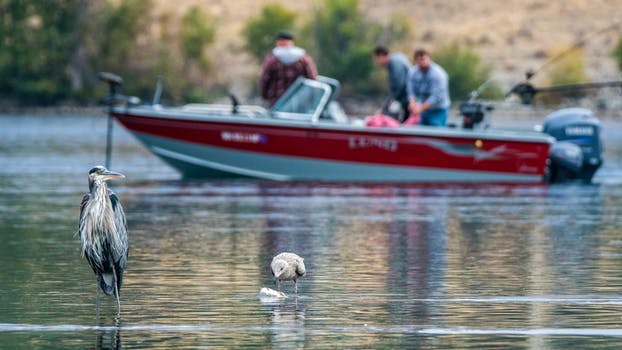
Label: No Watermark